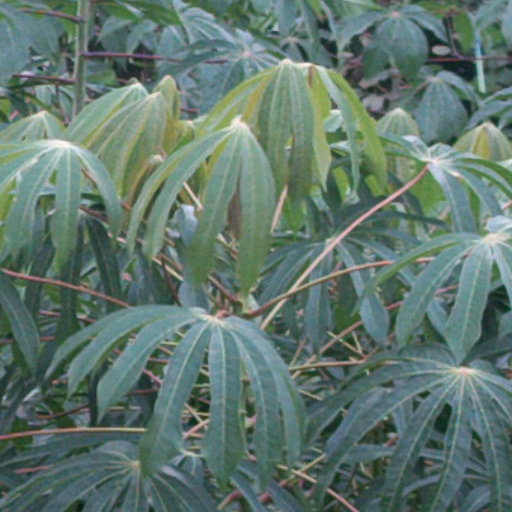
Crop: cassava